Zanuti

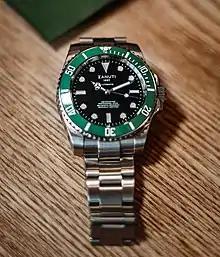
A mechanical watch by Zanuti

Masuda Takashi, one of Japanese leading industrialists and investors of that era, was amongst the opponents of a growing western control over the Port of Yokohama, attempting multiple times to acquire the European Trading firms left in a dire situation after the cancelation of the O-yatoi Gaikokujin program.